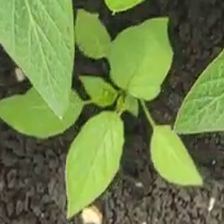
Weed species: Lamber_Quarter_plant(Chenopodium )